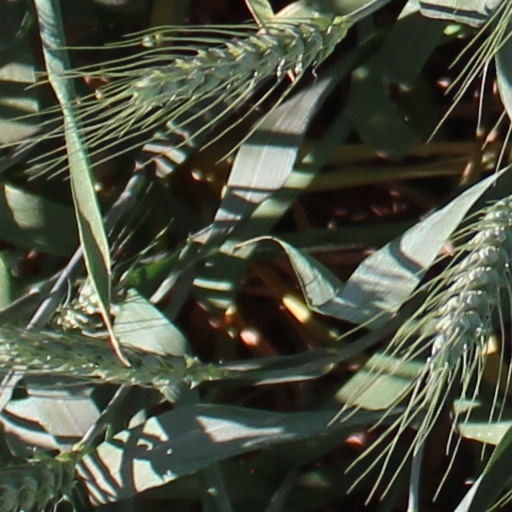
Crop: wheat